Holly Near

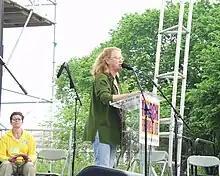
Near performs at the March For Women's Lives in 2004

Near's professional career began in 1969 with a part on the television show "The Mod Squad", which was followed by appearances in other shows, such as "Room 222," "All in the Family," and "The Partridge Family." She also appeared in "Angel, Angel, Down We Go", "Slaughterhouse-Five", and "Minnie and Moskowitz". Much later, she had a prominent role in the 1991 film "Dogfight".